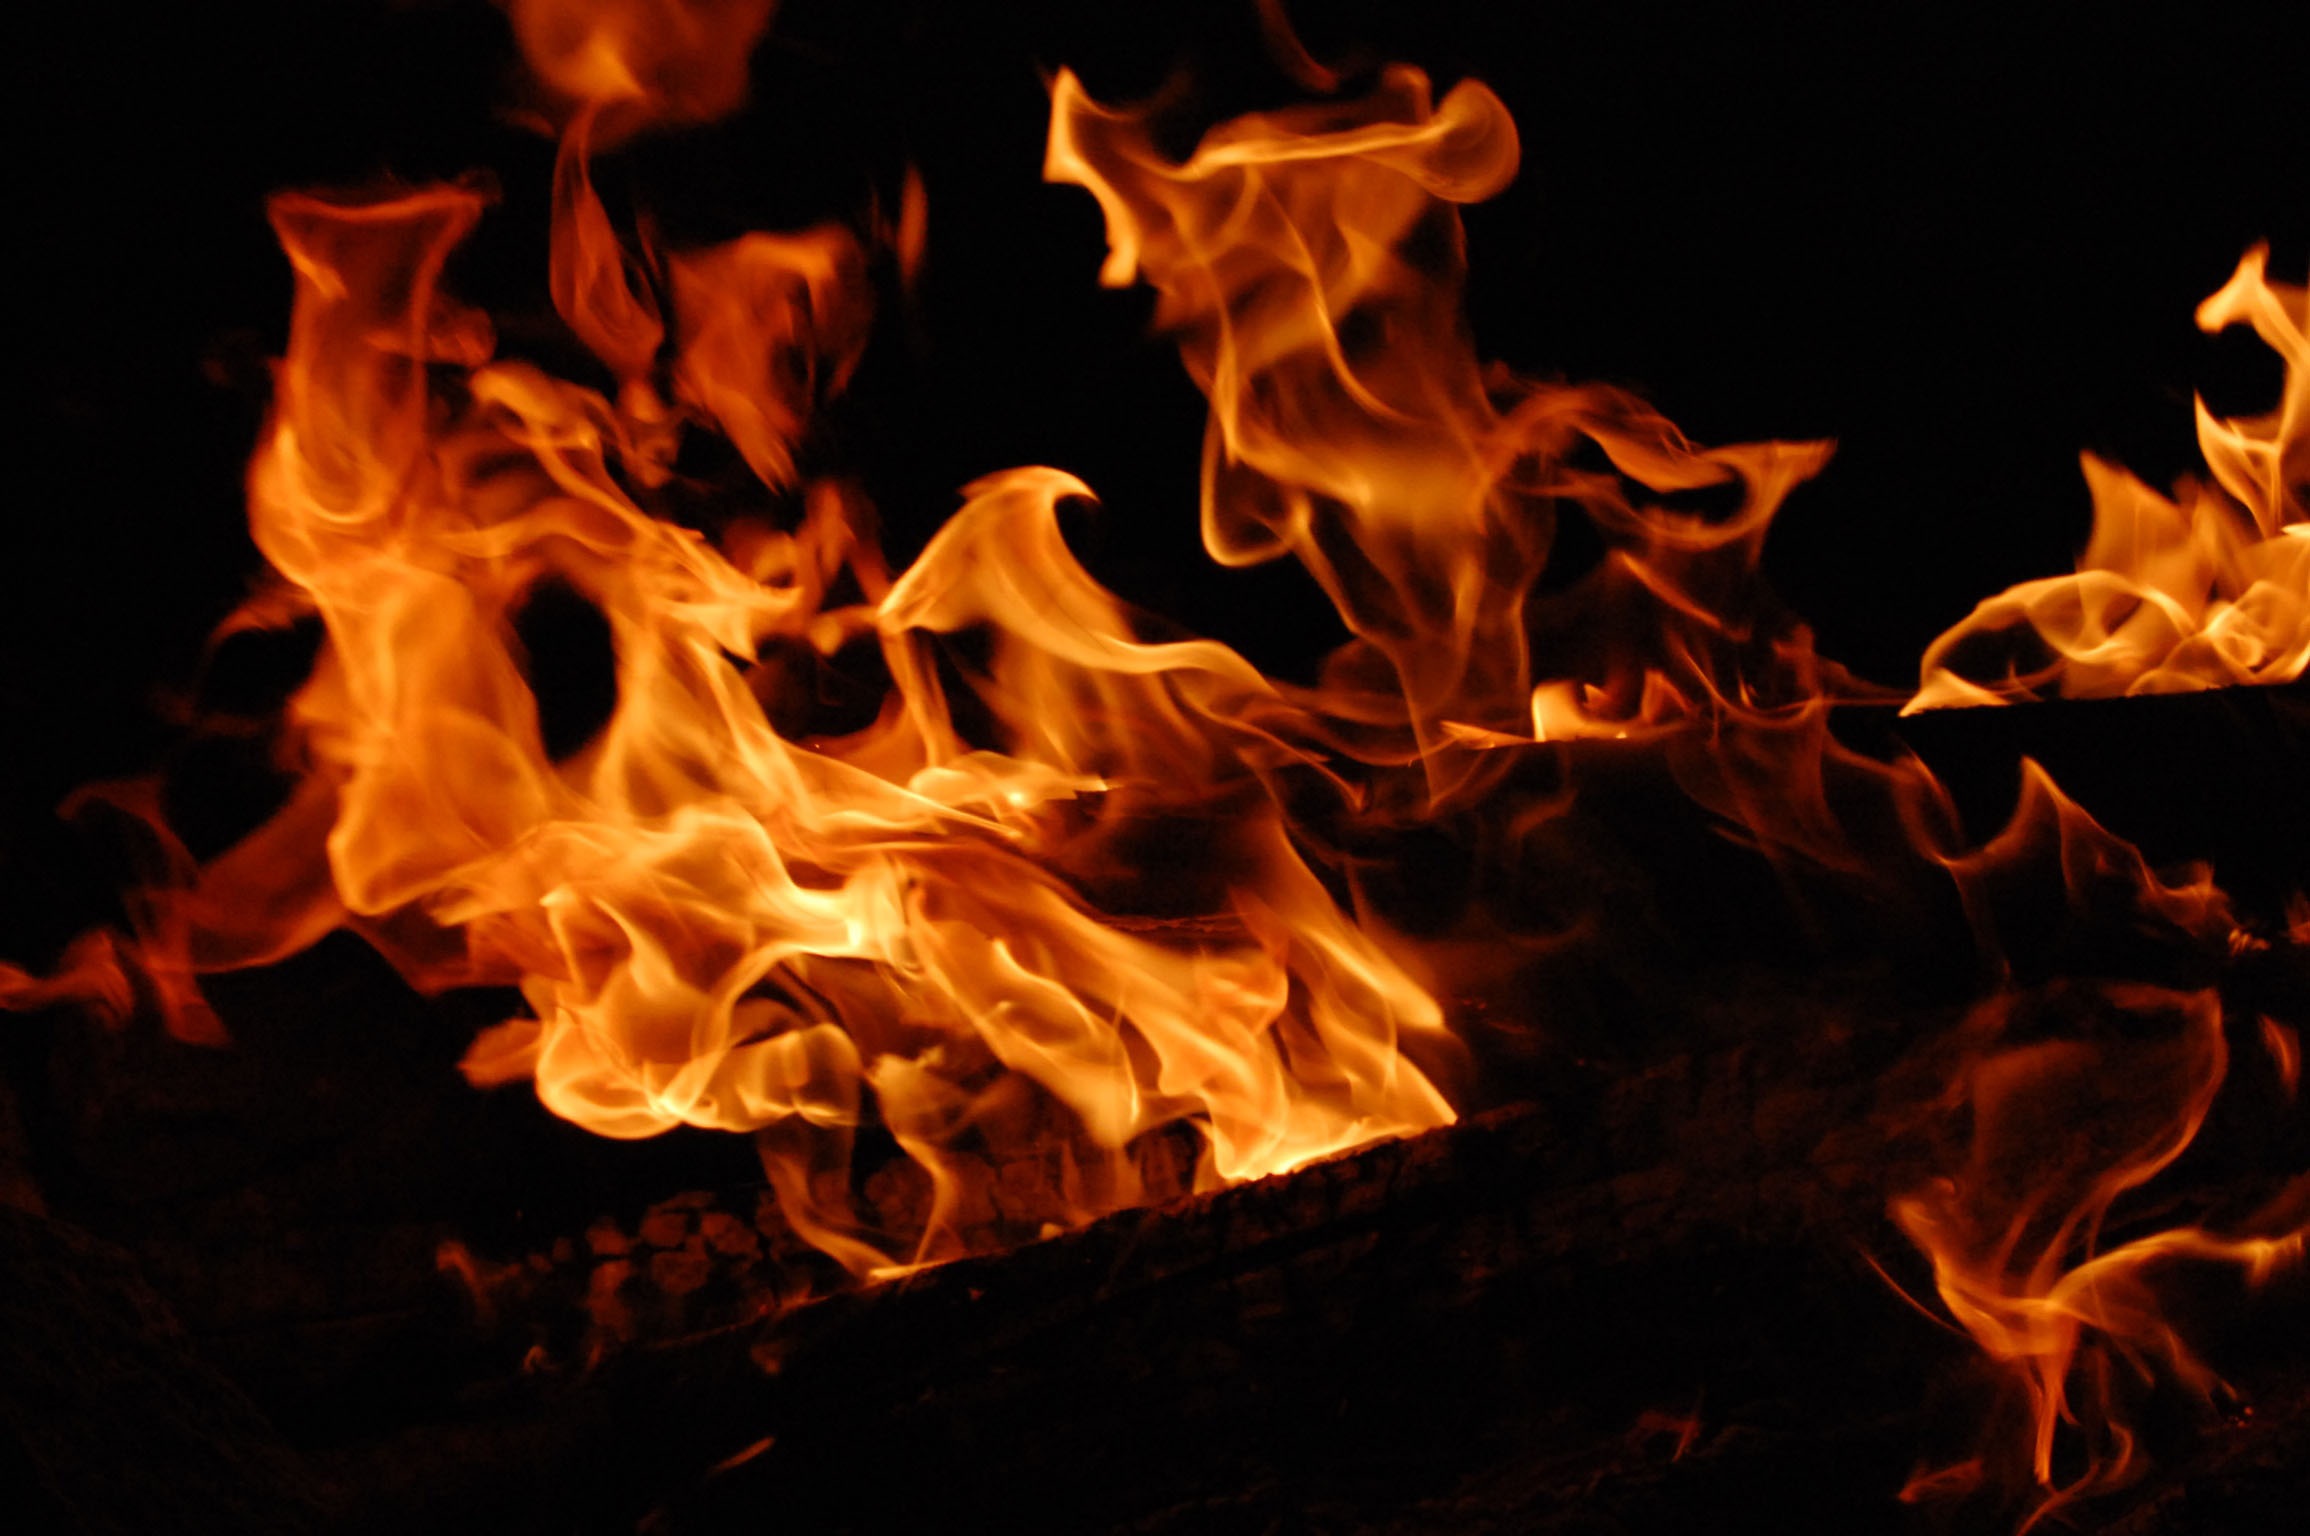
atmosphere, flame, fire, campfire, bonfire, font, hot